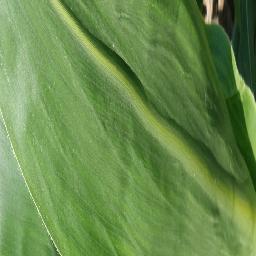
Label: Corn_(Maize)___Healthy